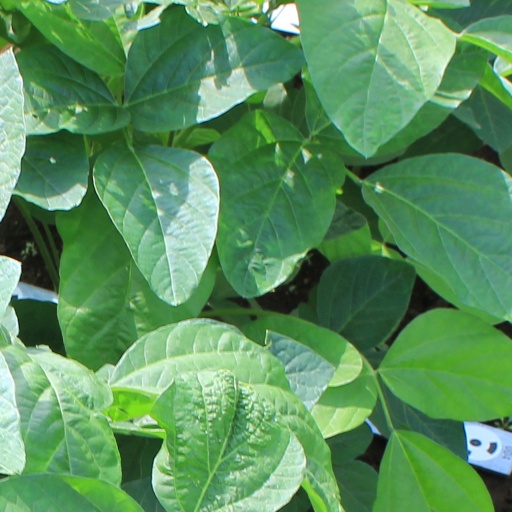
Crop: soybean